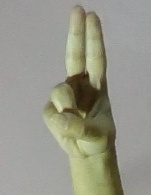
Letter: taa